2006 United States House of Representatives elections in Colorado

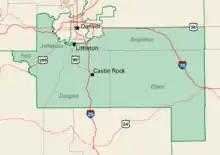

Incumbent Republican Congressman Tom Tancredo, well known for his staunchly conservative, anti-illegal immigration views, faced off against Democratic nominee Bill Winter, a lawyer and former legislative aide to Senator John McCain, albeit by a smaller margin than Tancredo is used to in this solidly conservative district based in the Denver suburbs.